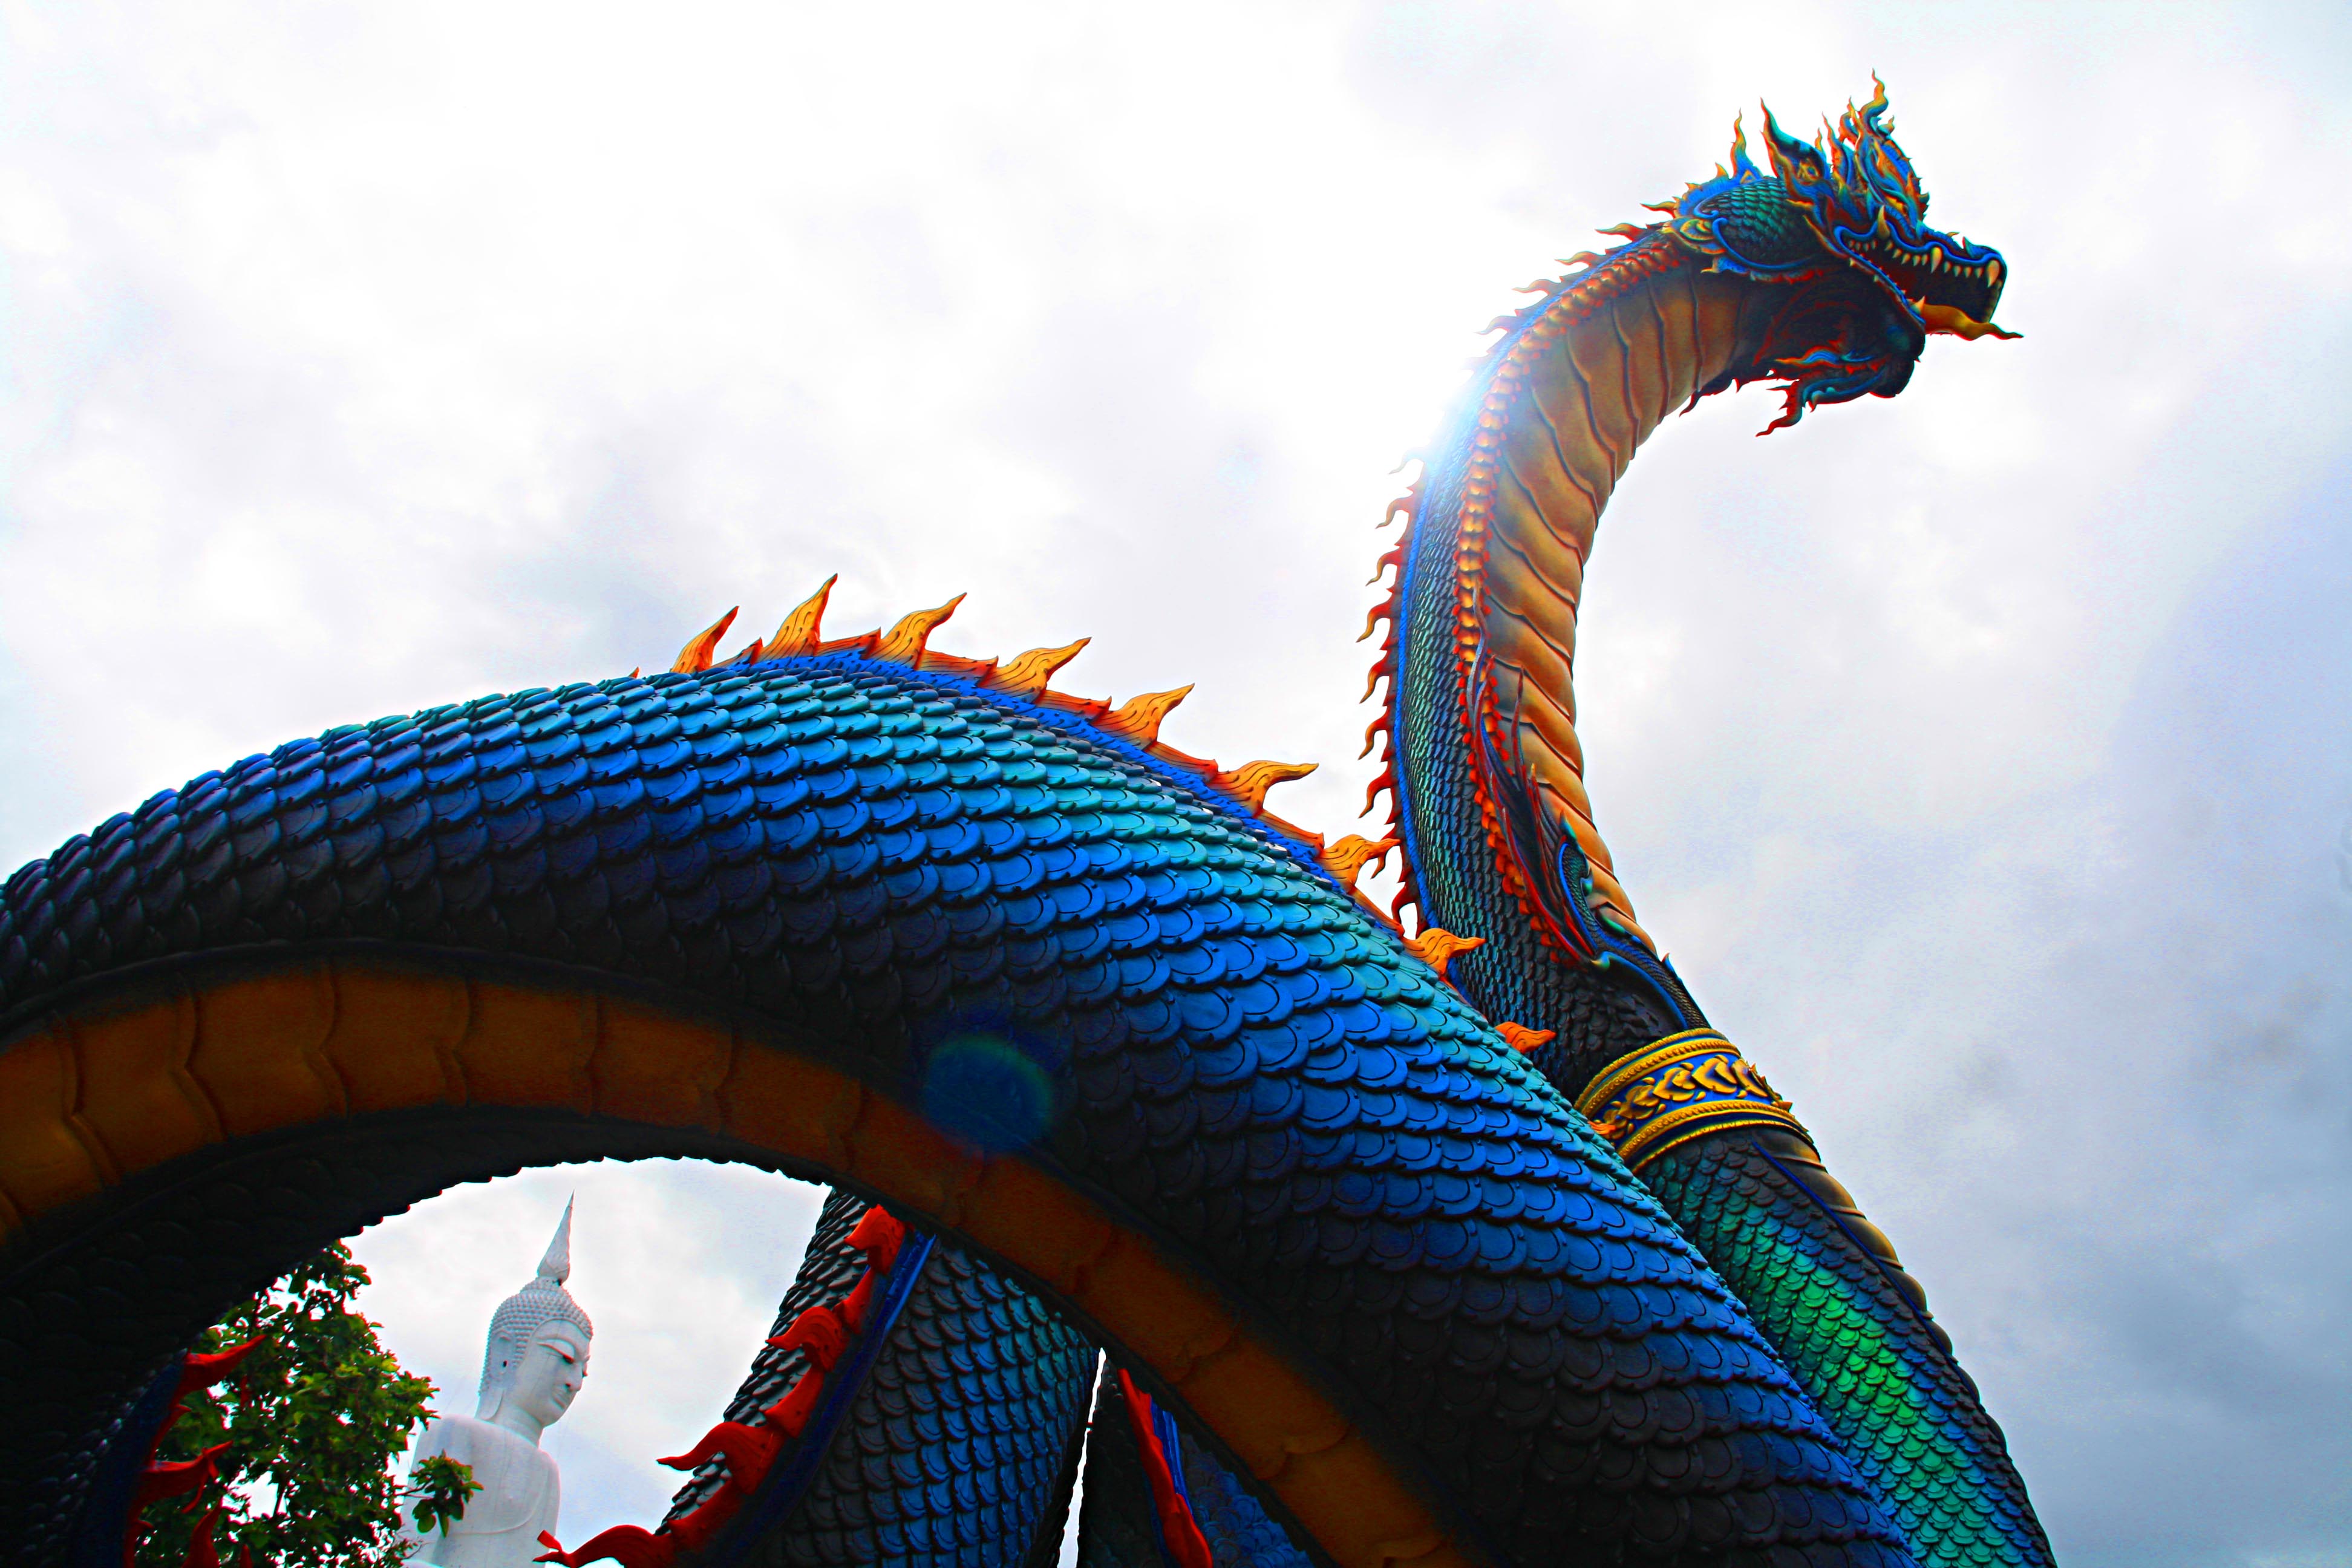
natural, dragon, landmark, architecture, stock photography, fictional character, amusement park